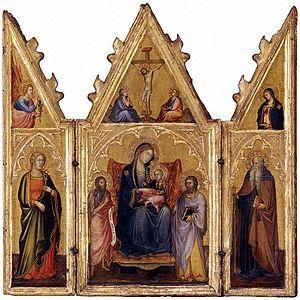
Andrea di Bartolo Cini, actif entre 1389-1428) est un miniaturiste et un peintre de l'école siennoise de la fin Trecento et du début du Quattrocento.